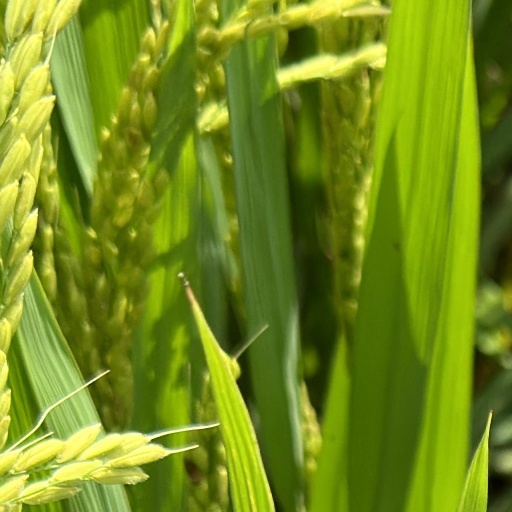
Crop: rice